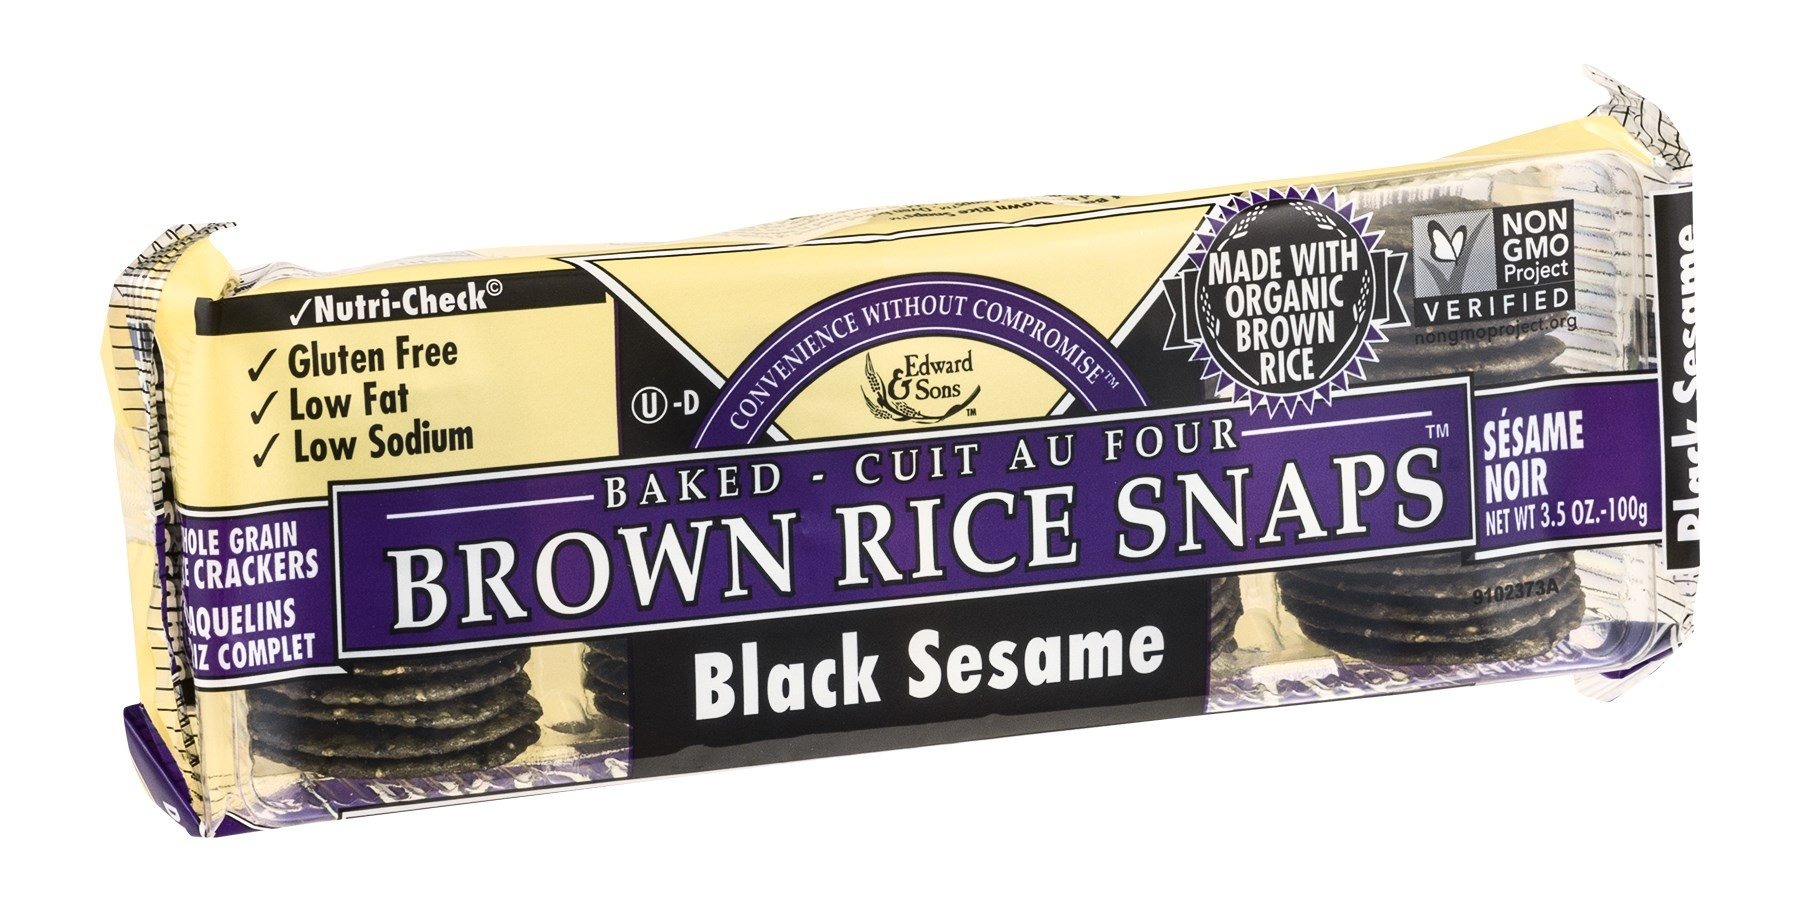
Item Name: Edward & Sons Snaps Blck Sesame W Brwn Rice
Value: 42.0
Unit: Ounce

Price: 29.15